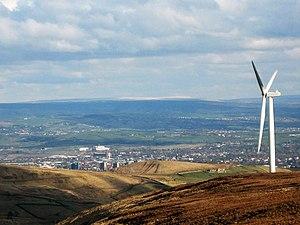
Le Parc éolien de Scout Moor est le plus grand parc éolien terrestre d'Angleterre. Construit pour Peel Wind Power Ltd, le parc éolien produit de l'électricité à partir de 26 éoliennes Nordex N80. Il possède une puissance nominale totale de 65 MW d'électricité, fournissant 154 000 MWh par an; assez pour servir les besoins moyens de 40 000 foyers. Le site occupe 1 347 acres de lande ouverte entre Edenfield, Rawtenstall et Rochdale, et est divisé entre le district métropolitain de Rochdale dans le nord du Grand Manchester et le district de Rossendale dans le sud-est du Lancashire. Les éoliennes sont visibles depuis le sud de Manchester, à 24–32 km.